Manlius, New York

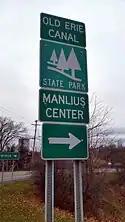
Manlius Center at the Old Erie Canal State Historic Park

The three libraries located in the Town of Manlius—Village of Manlius Library, Fayetteville Free Library, and Village of Minoa Library—are branches of the Onondaga County Public Library.